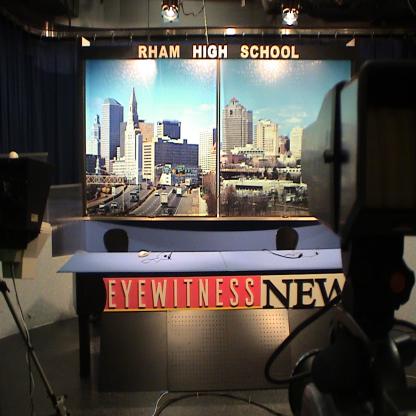
Scene: Indoor